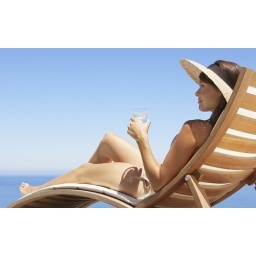
Woman in straw hat sunbathing on wooden chair with beverage